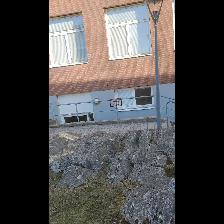
Label: NonHuman